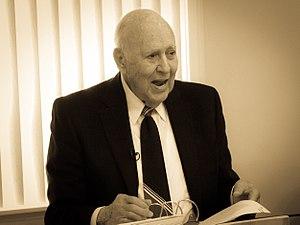
Carl Reiner est un acteur, réalisateur producteur, scénariste et écrivain américain né le 20 mars 1922 dans le Bronx et mort le 29 juin 2020 à Beverly Hills.